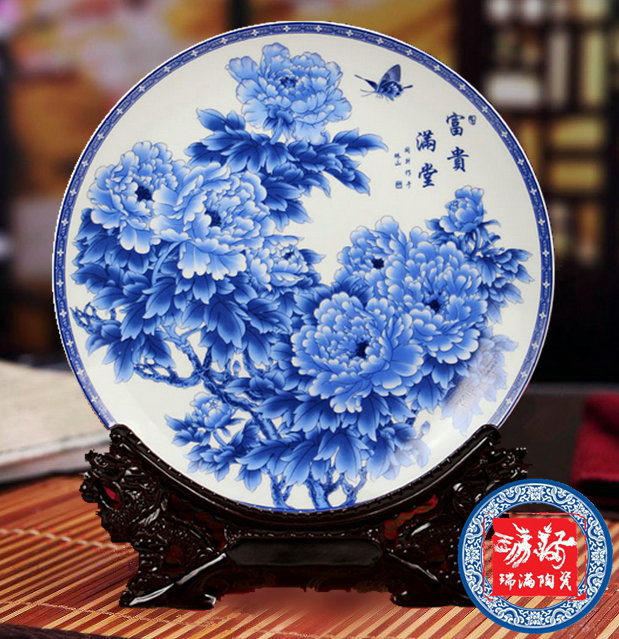
Label: trash